Margaret E. Knight

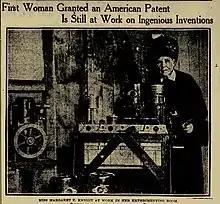
Knight in 1912

Margaret Eloise Knight (February 14, 1838 – October 12, 1914) was an American inventor, notably of a machine to produce flat-bottomed paper bags. She has been called "the most famous 19th-century woman inventor". She founded the Eastern Paper Bag Company in 1870, creating paper bags for groceries similar in form to the ones that would be used in later generations. Knight received dozens of patents in different fields and became a symbol for women's empowerment.